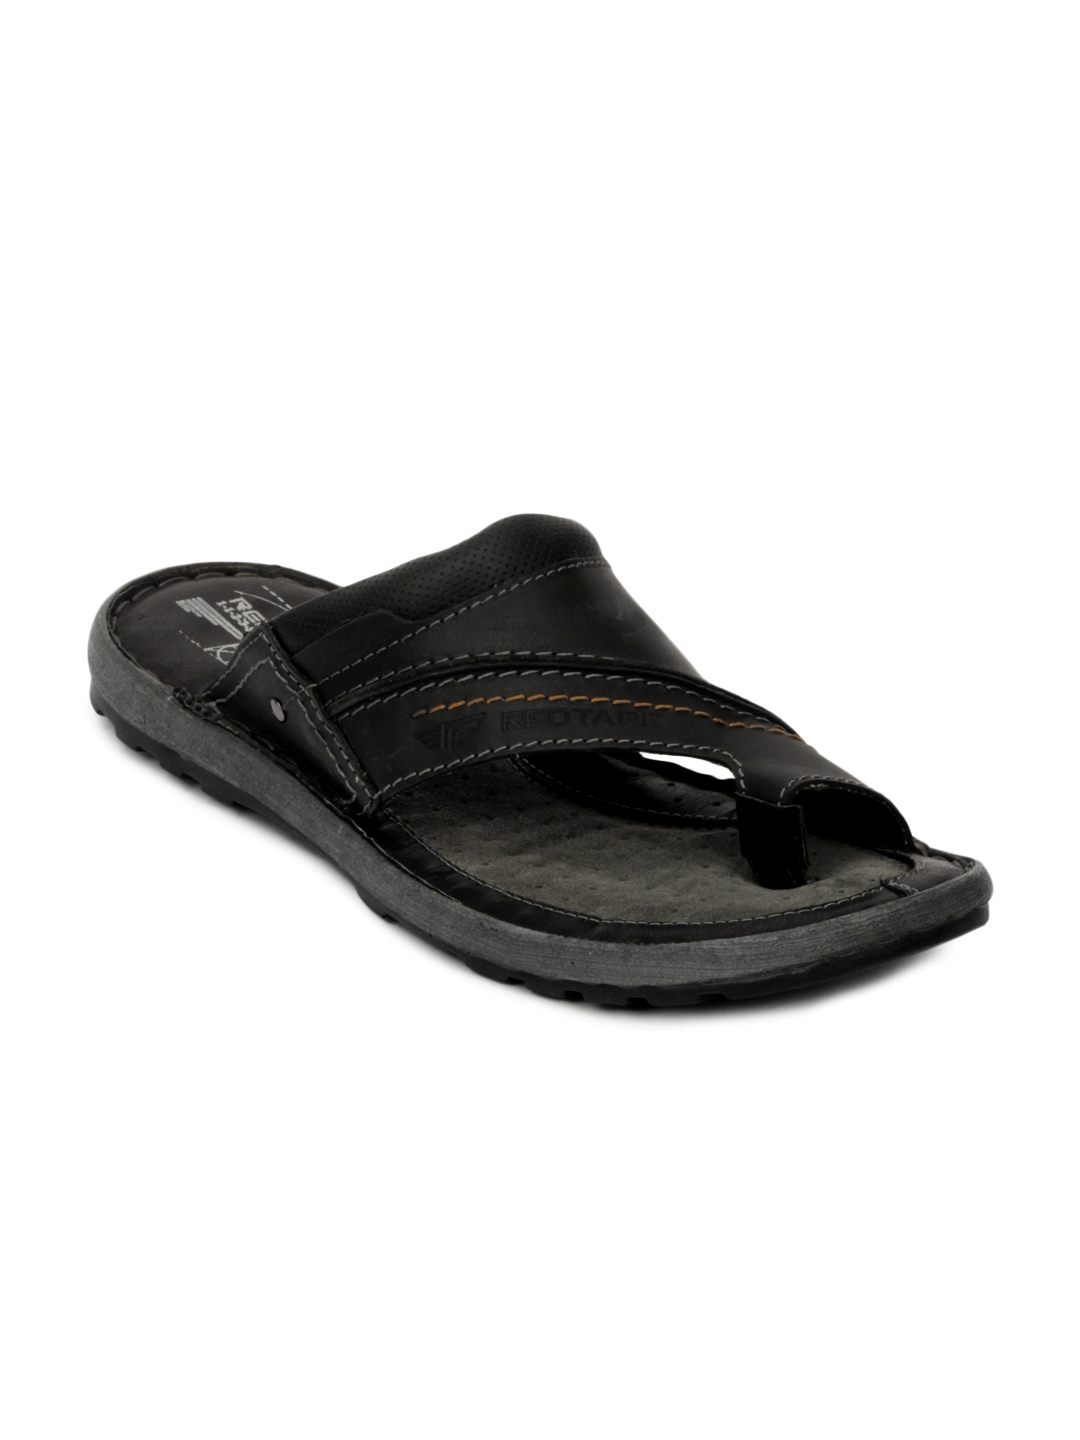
Red Tape Men Black Sandals
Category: Footwear / Sandal / Sandals
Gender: Men
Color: Black
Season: Summer 2012
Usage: Casual